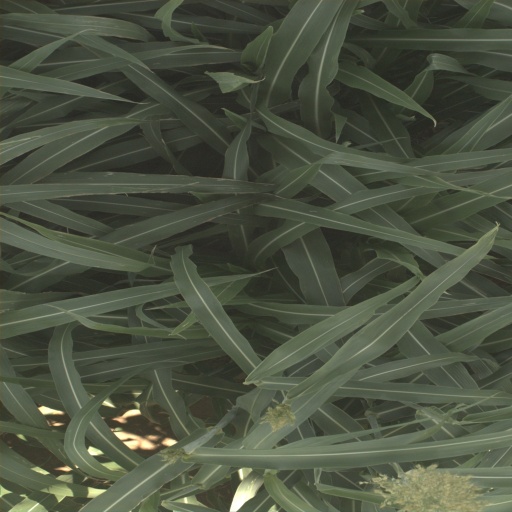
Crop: sorghum